Hillsborough, Christchurch

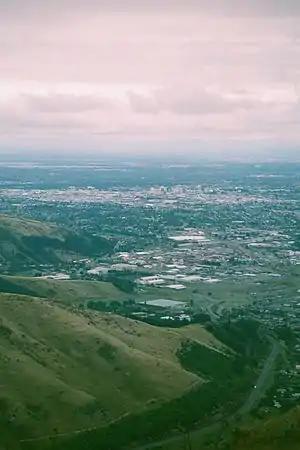

Hillsborough is a mixed industrial and residential suburb of Christchurch, New Zealand, located approximately to the south-east of the city centre.